Question: Please indicate a possible affordance area of baseball bat that can be used for holding
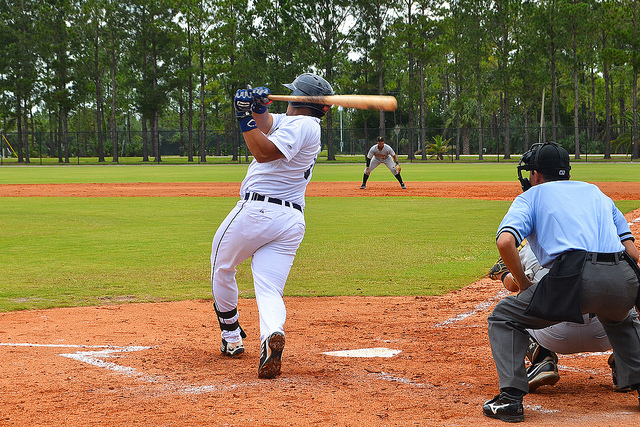
Answer: [229.5, 83.5, 277.5, 114.5]